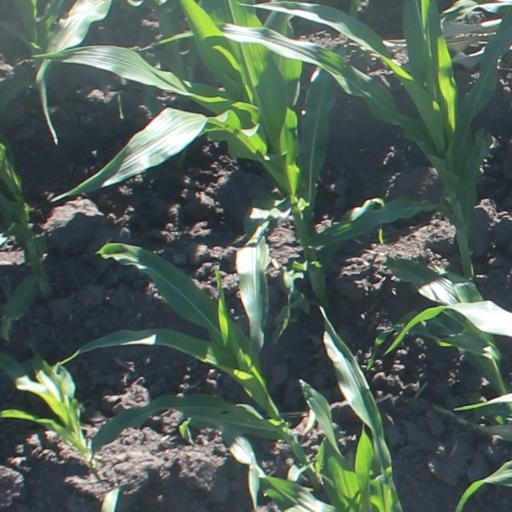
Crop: maize; corn